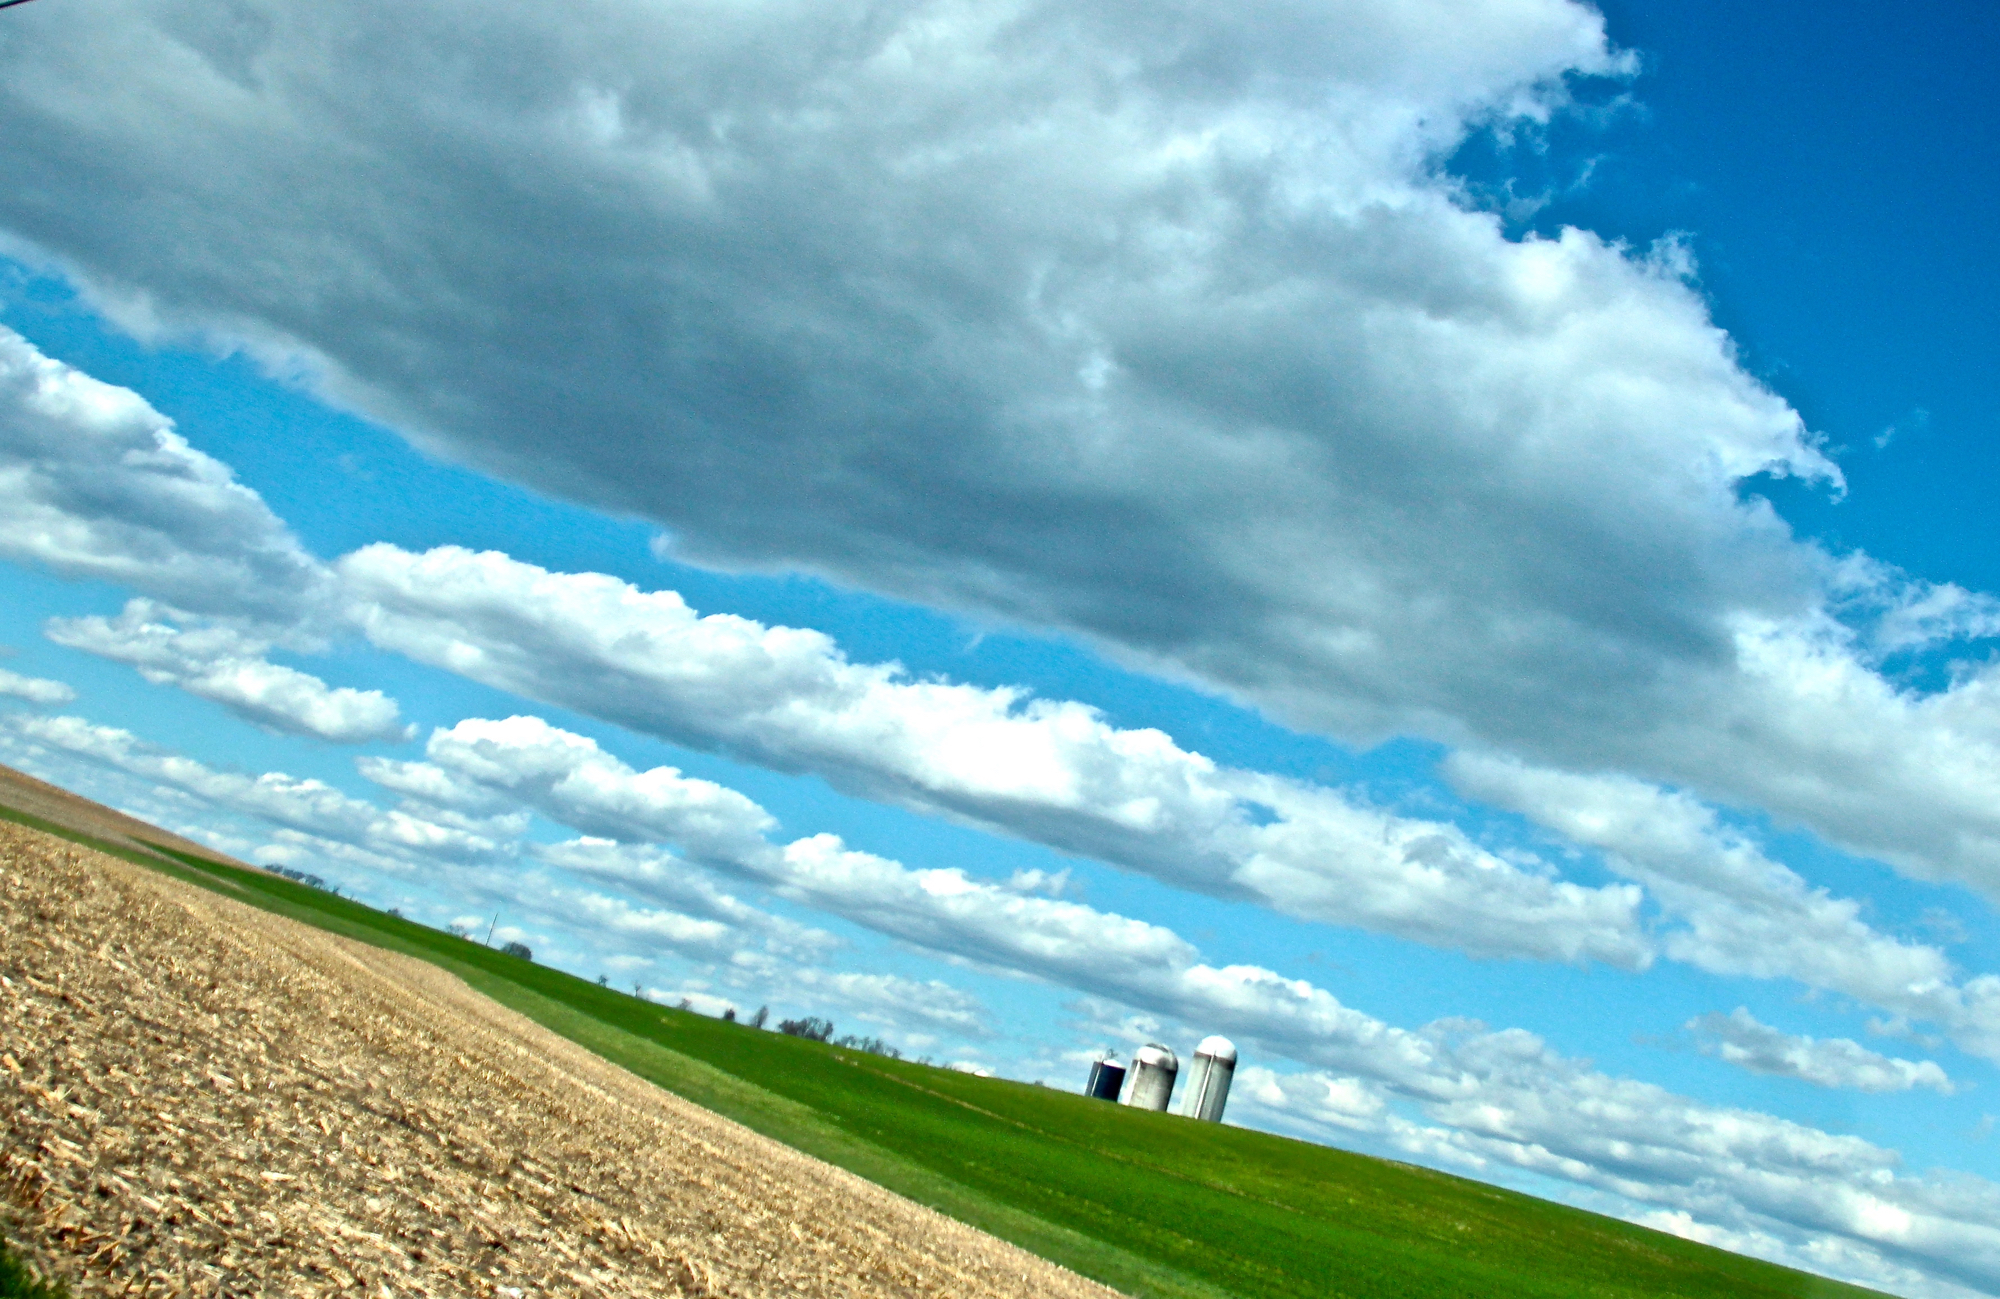
nature, grass, horizon, cloud, sky, field, meadow, prairie, sunlight, hill, wind, mountain range, cumulus, plain, farmland, grassland, silos, ecosystem, sliderssunday, driveby, rural area, meteorological phenomenon, atmosphere of earth